James G. Driver

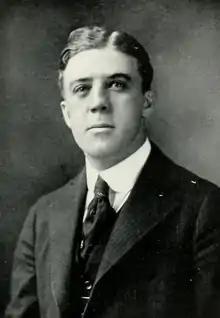
Driver pictured in "The Colonial Echo 1920", William & Mary yearbook

James Glenn Driver (August 10, 1889 – October 1975) was an American football, basketball, and baseball player, coach, and college athletics administrator. He served as the head football coach at Newberry College in 1916 and at The College of William & Mary from 1919 to 1920, compiling a career college football record of 11–13–1. He was also the head basketball coach at the University of South Carolina from 1911 to 1913 and at William & Mary from 1919 to 1923, amassing a career college basketball record of 36–24. In addition, he was the head baseball coach at South Carolina from 1912 to 1913 and at William & Mary from 1920 to 1923, tallying a career college baseball mark of 56–39–1. Driver served as the athletic director at William & Mary from 1919 to 1923 and at the University of Virginia from 1929 to 1935.